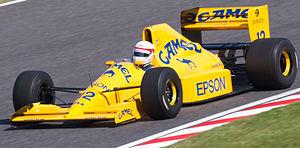
La Lotus 101 est la monoplace de Formule 1 engagée par Team Lotus en 1989. À la suite du départ de Gérard Ducarouge, Frank Dernie est nommé directeur technique en novembre 1988. La 101 est conçue en quelques semaines Néanmoins, le gros du travail avait été réalisé par le designer en chef Mike Coughlan.